Dolarkheda

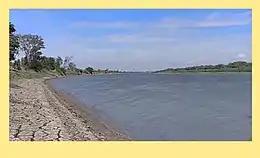
Purna river near Dolarkheda

This village is located near the foothills of the Satpura mountains on the banks of the Purna River. It is situated near the Muktainagar-Kurha road. Dolarkheda is 5 kilometres from Ghodasgaon. Muktainagar is 15 kilometres away from Dolarkheda. Sukai and Dui are nearby villages.